Brad Meltzer

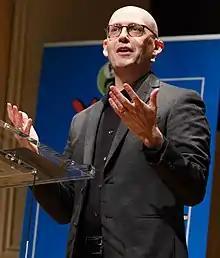
Meltzer speaks in 2019

Meltzer followed director Kevin Smith's run on DC Comics' "Green Arrow" and created a six-issue story arc for DC Comics' "Green Arrow" #16–21 (October 2002 – April 2003).